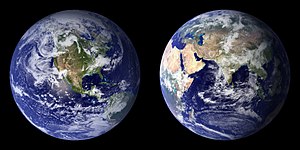
Marinbiologi
Kun 29 procent af verdenens overfalde er land. Resten er verdenshavet med hjem for marine livsformer. Verdenshavets middeldybde er ca. 4 kilometer og er afgrænset af kystlinjer som løber næsten 380.000 kilometer.
Two views of the ocean from space
Marinbiologi er den videnskabelige forskning af liv i havet eller andre marine eller brakvandsområder. Marinbiologi adskiller sig fra marinøkologi, idet marinøkologi fokuserer på, hvordan organismer interagerer med hinanden og omgivelserne – og biologi er forskning i organismer selv.